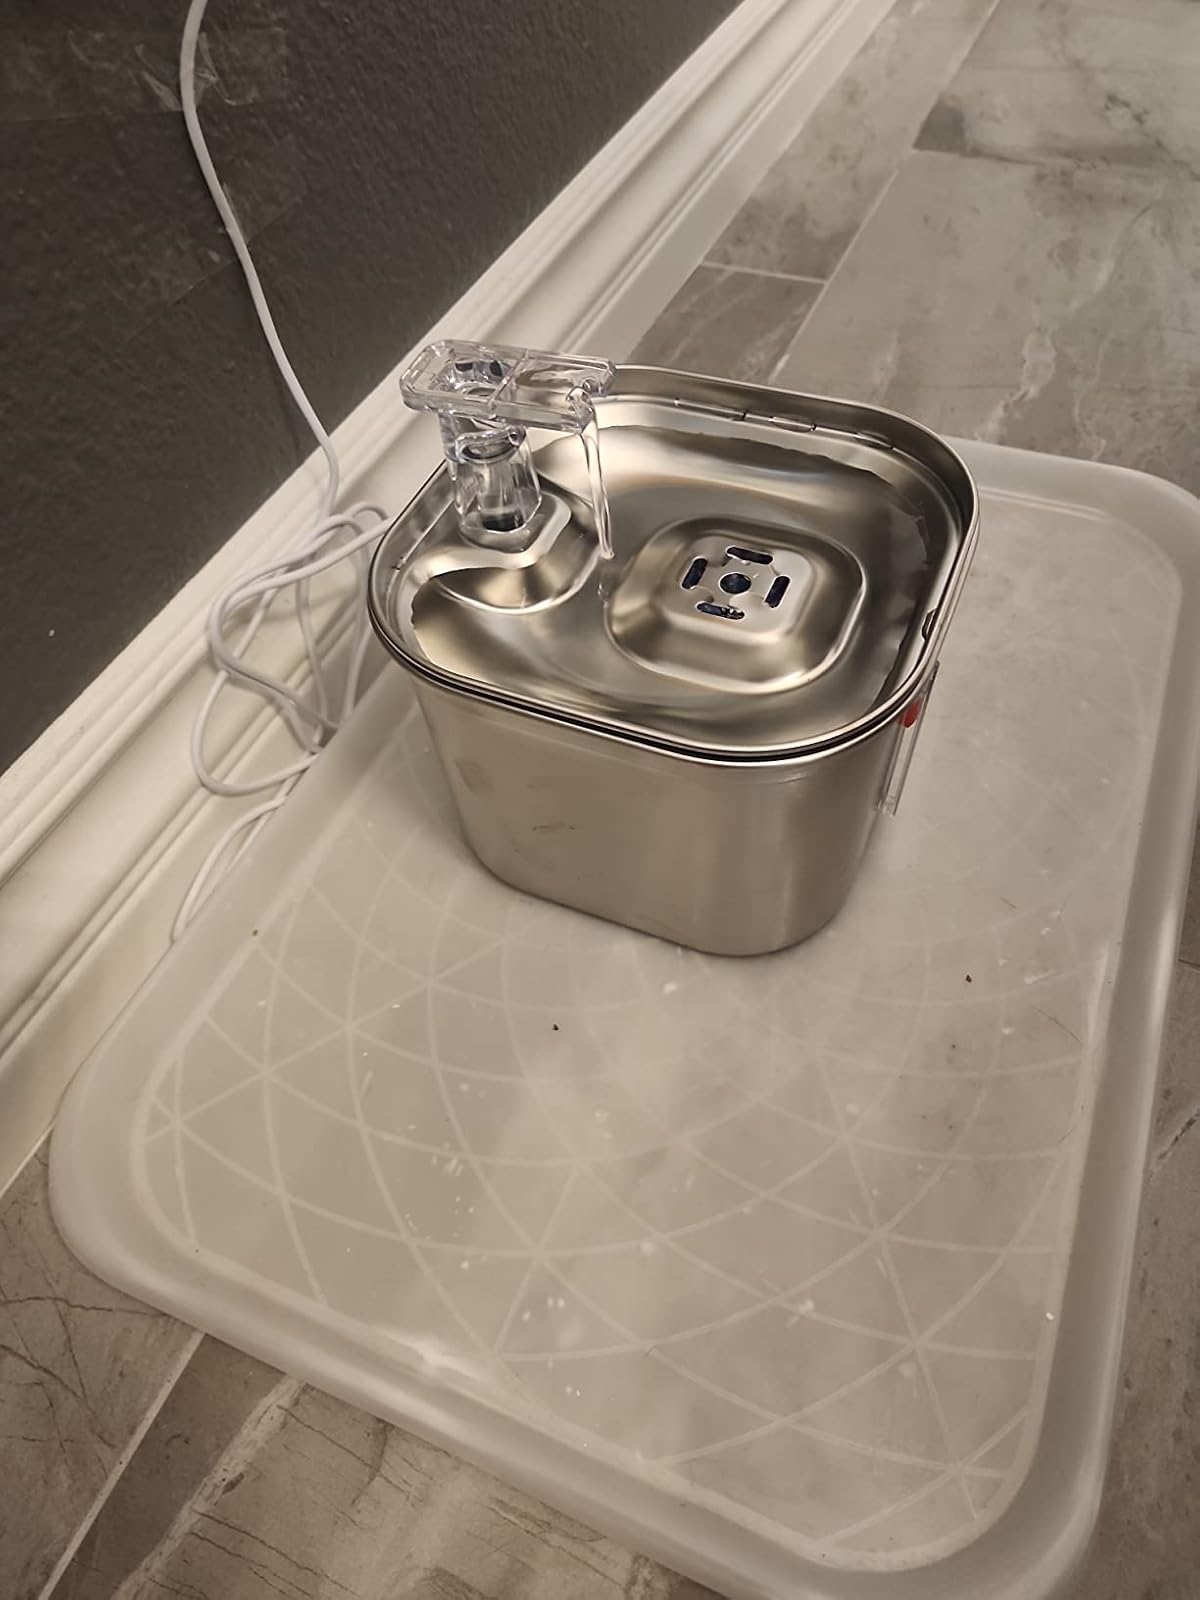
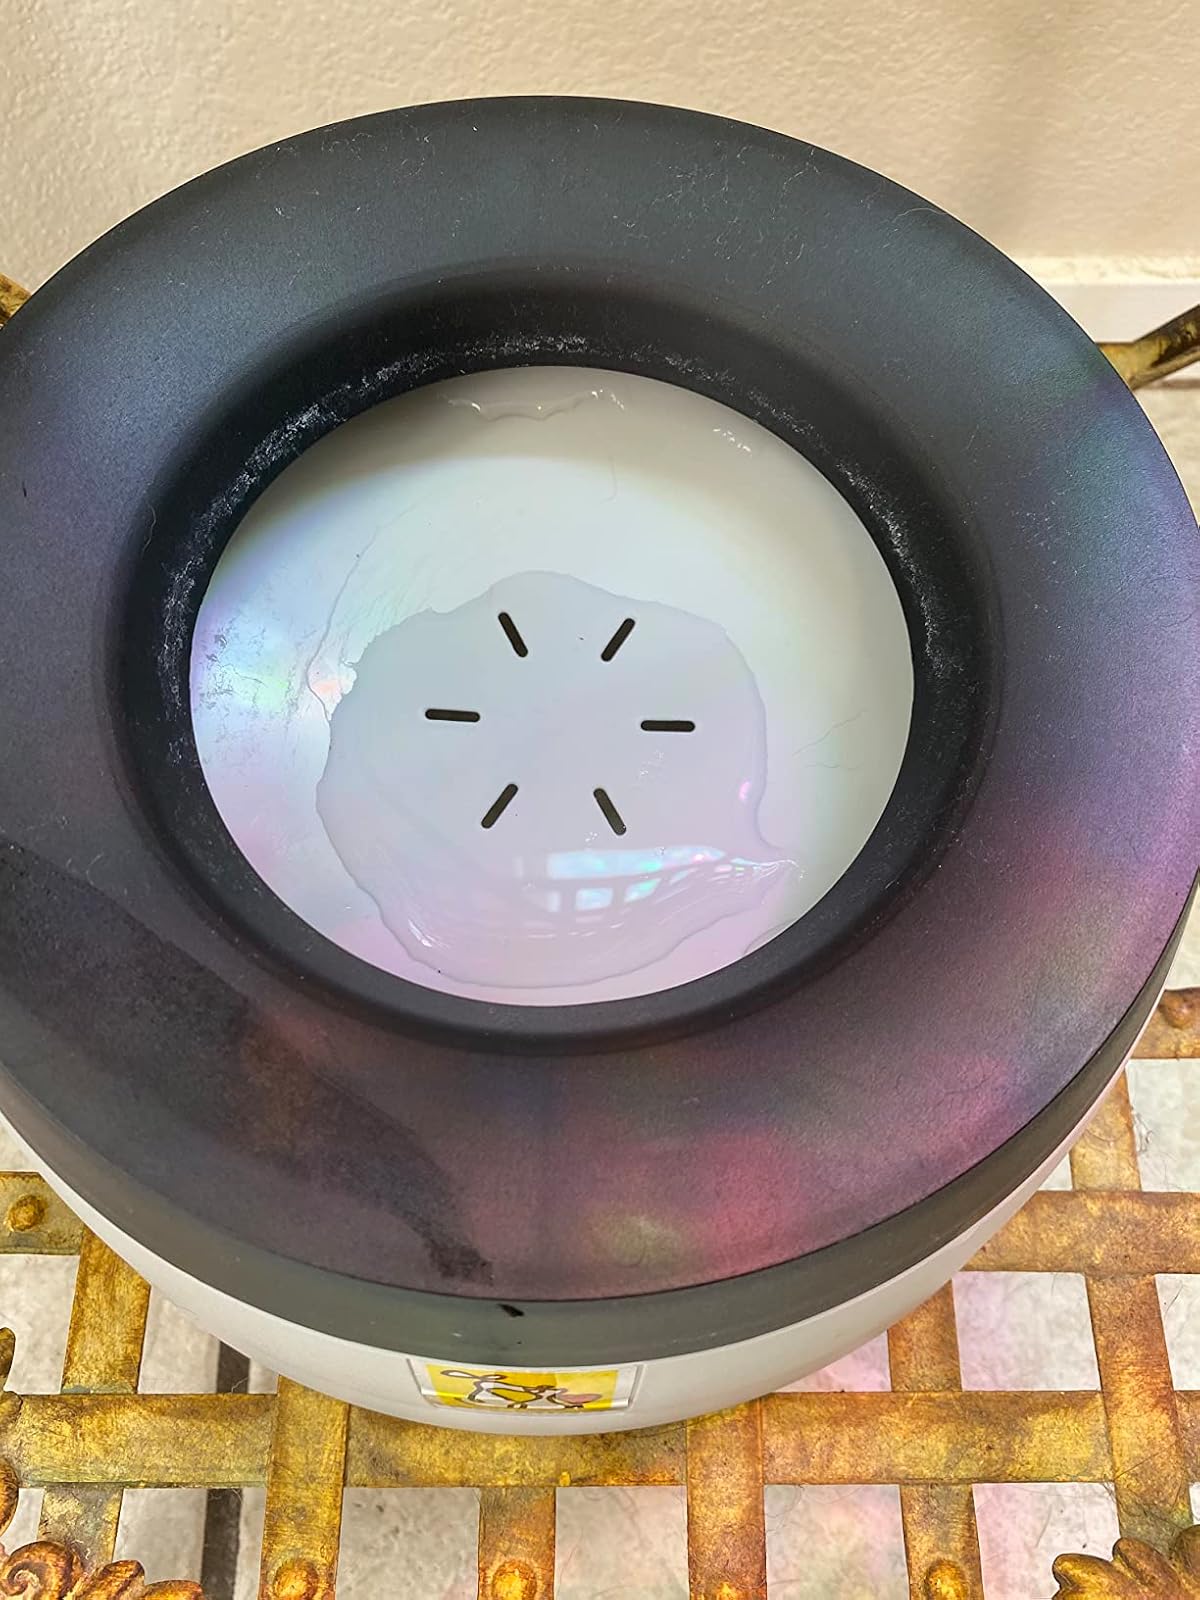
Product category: items_bowl
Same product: no